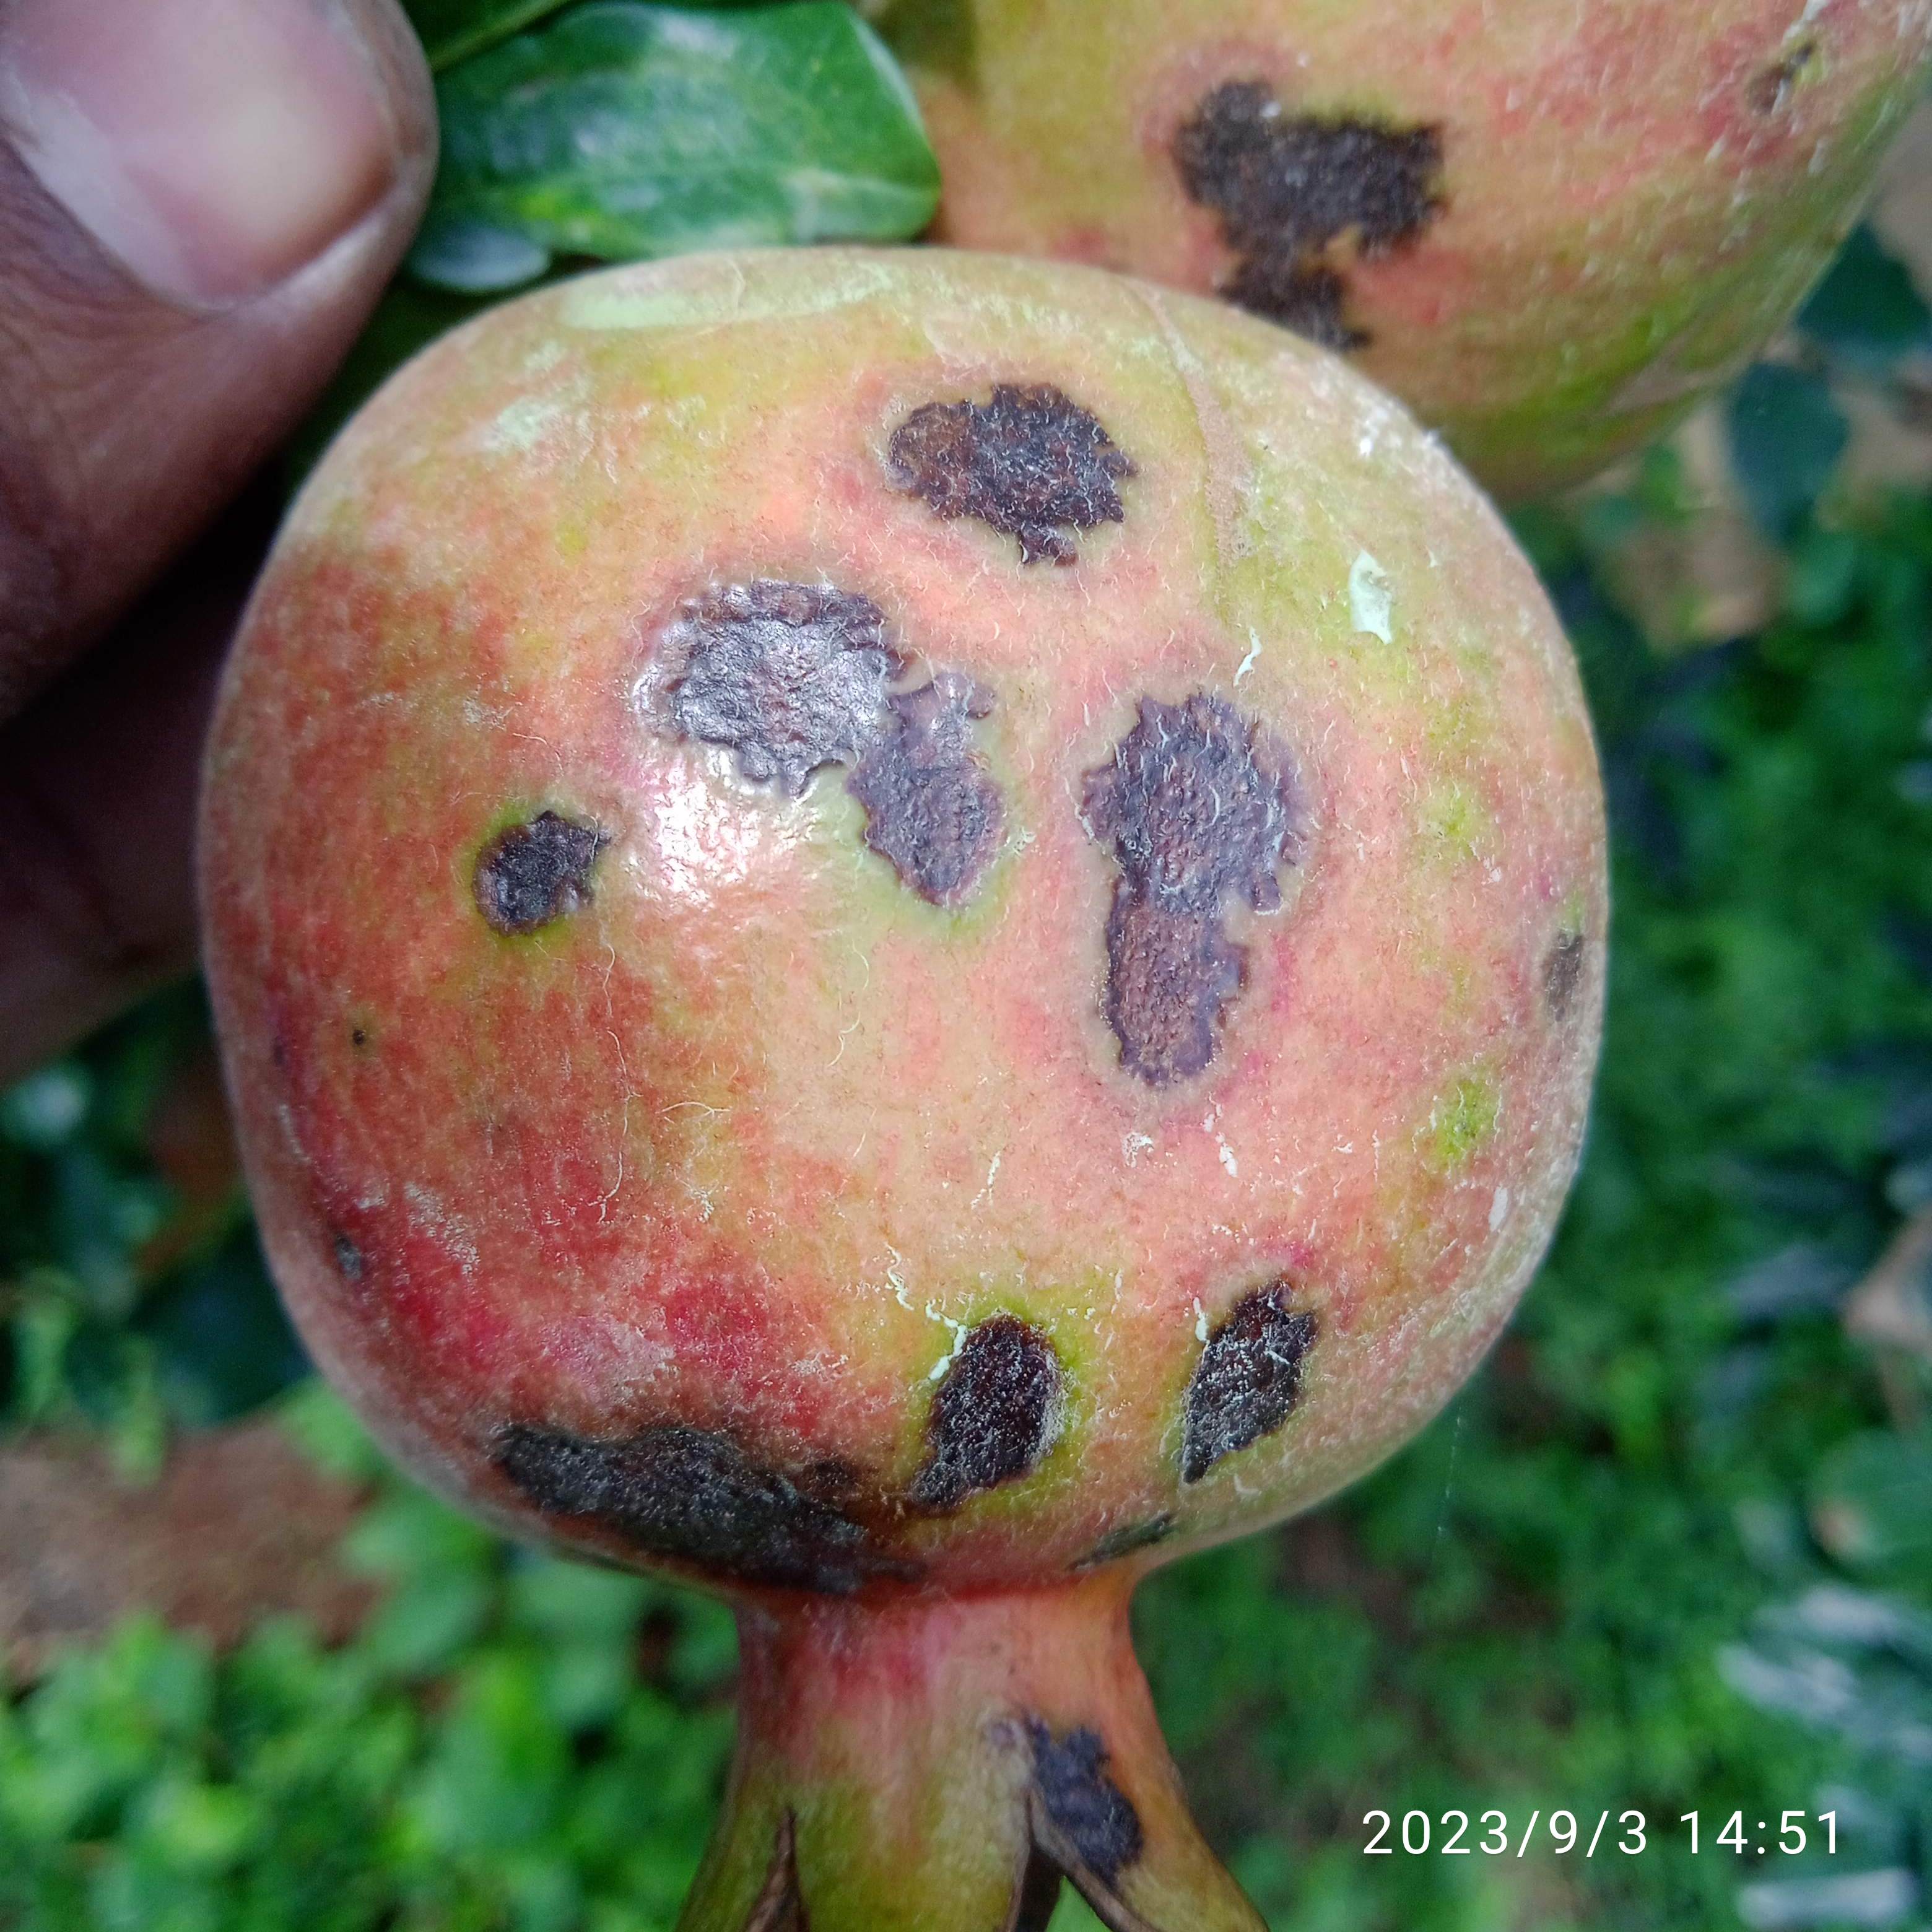
Label: Anthracnose